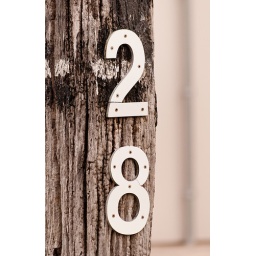
Number 28. The contrast in texture from the numbers and the wooden pole draw my attention.